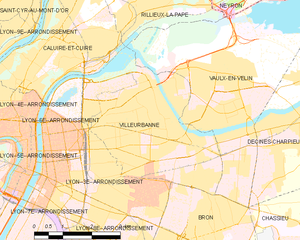
Carte des communes françaises
Villeurbanne est une commune, limitrophe de Lyon, située dans la métropole de Lyon en région Auvergne-Rhône-Alpes. Avec 147 712 habitants au 1ᵉʳ janvier 2017, elle est la commune de banlieue la plus peuplée de France, devant Boulogne-Billancourt, dans la banlieue parisienne. Elle est également la 4ᵉ commune de la région Auvergne-Rhône-Alpes et la 21ᵉ ville de France par sa population.